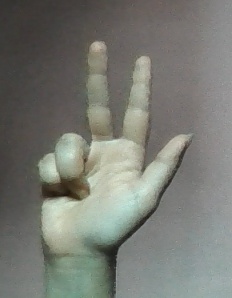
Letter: al